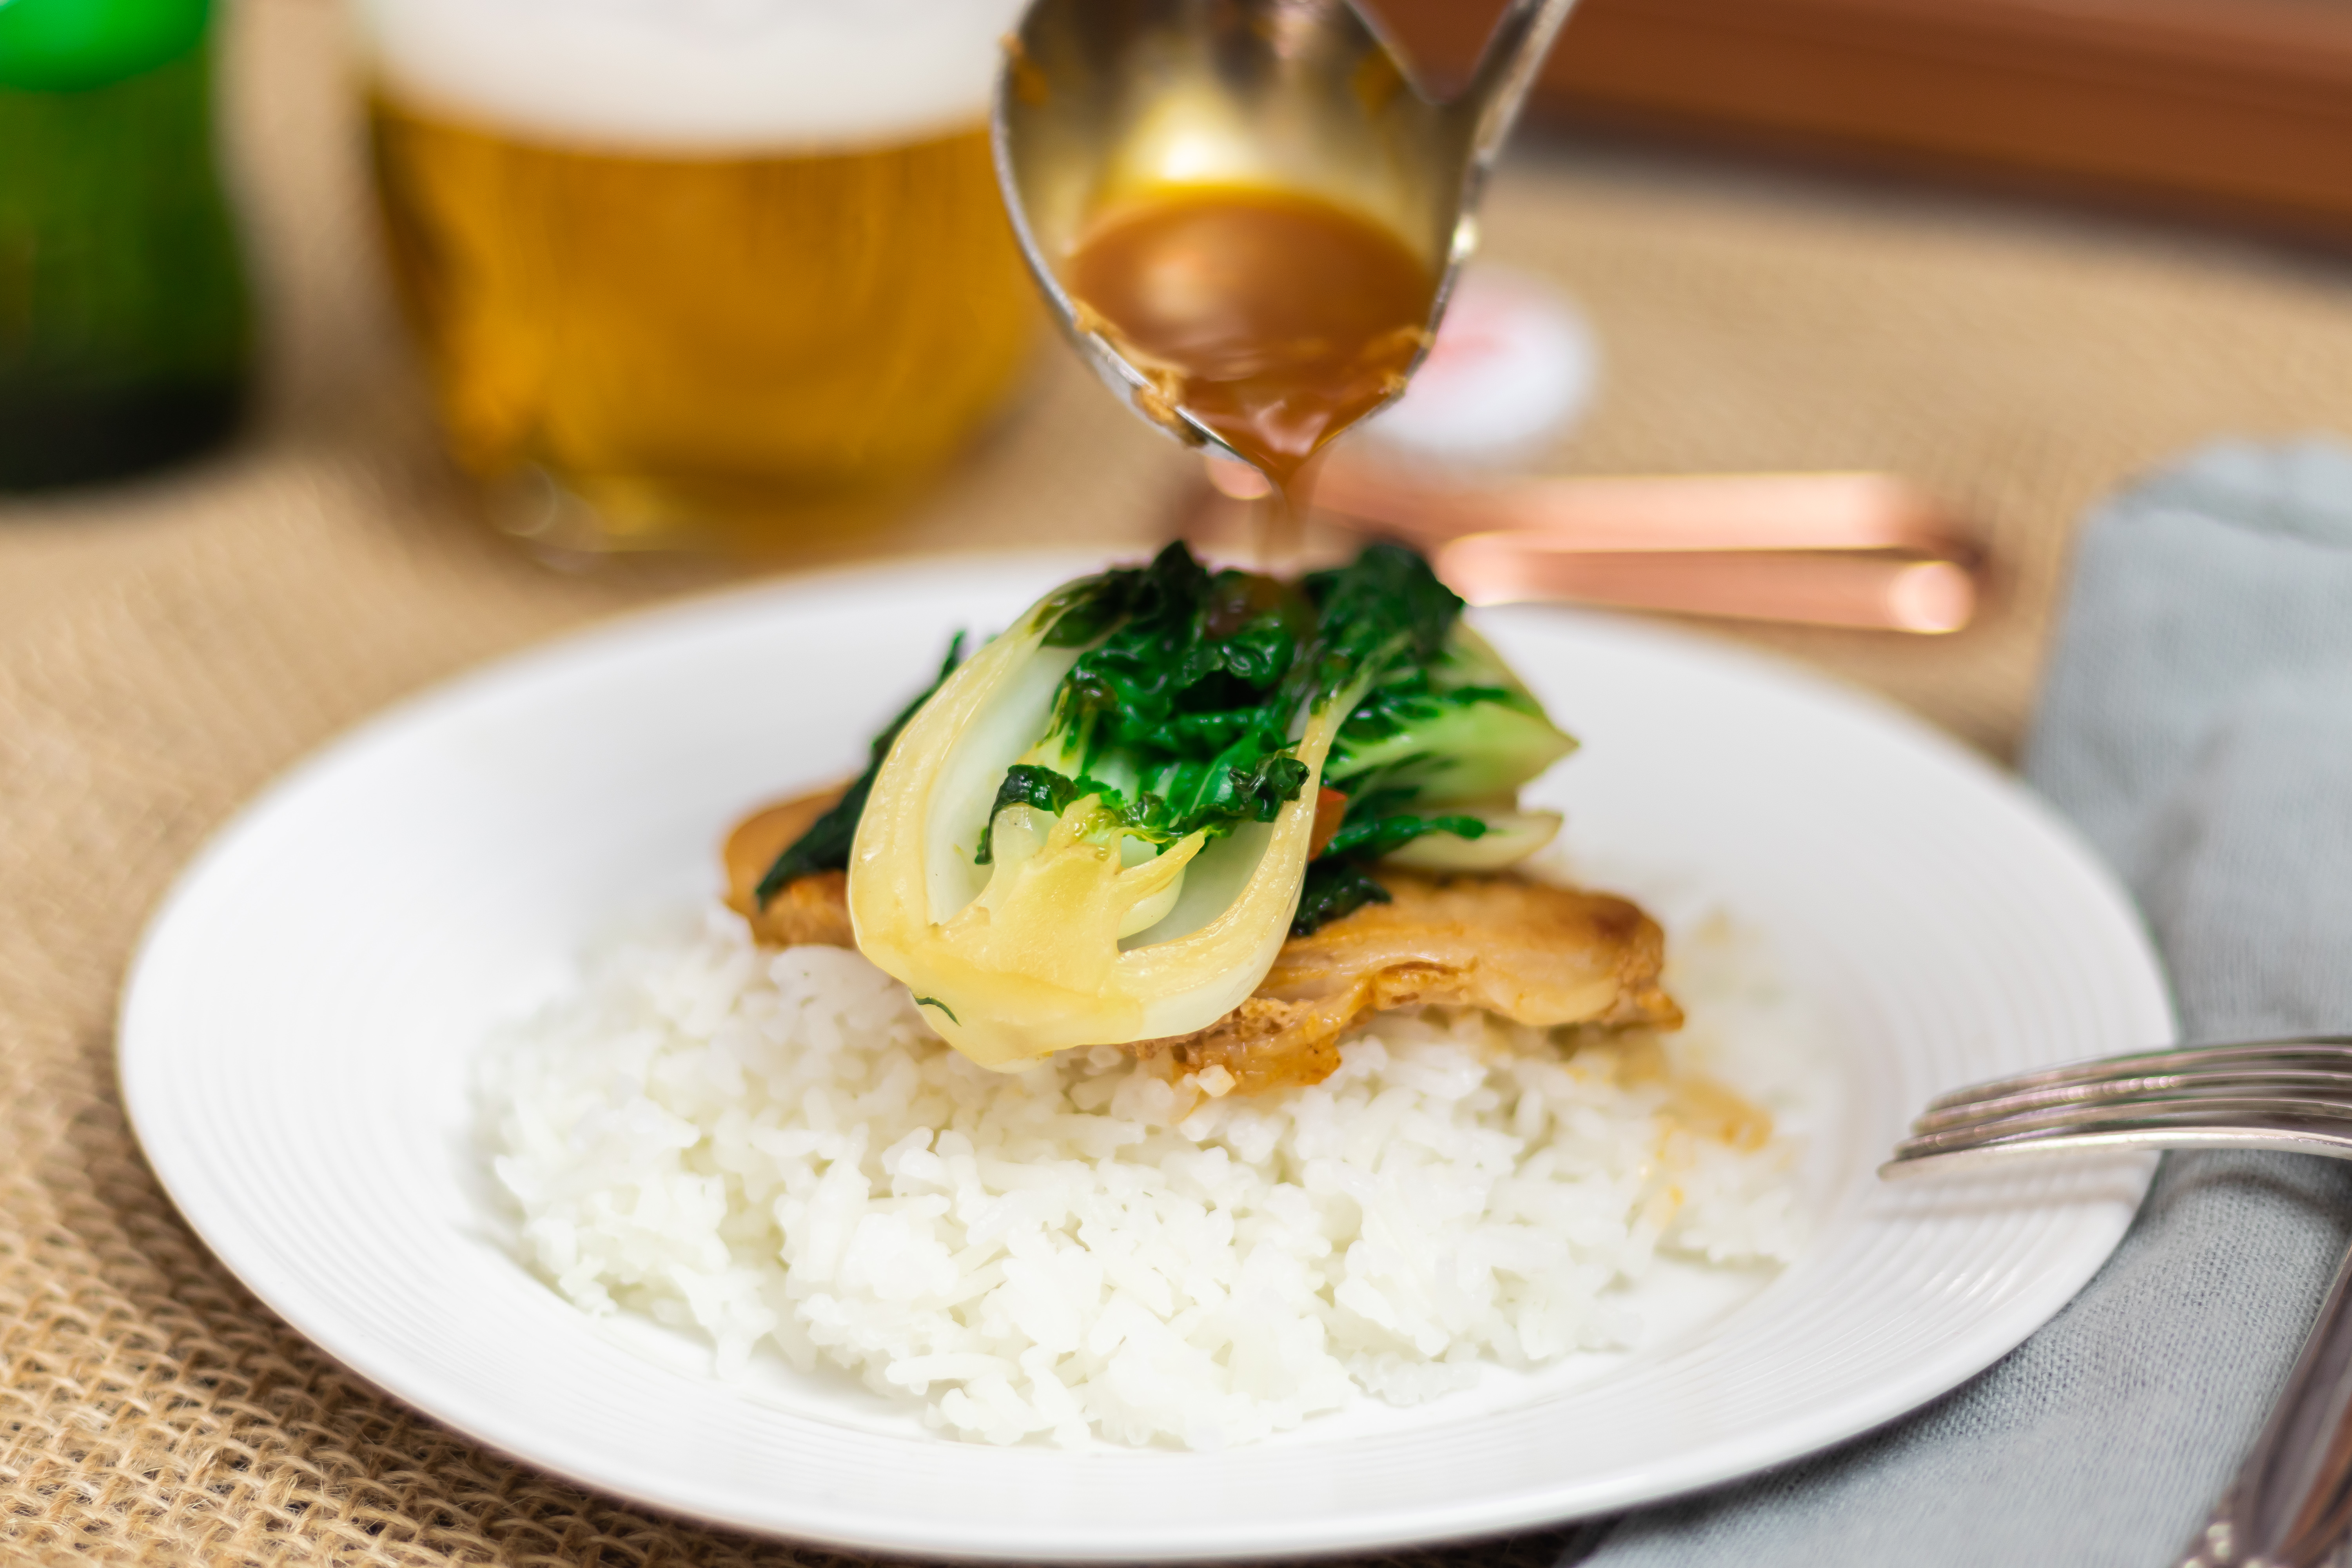
dish, food, cuisine, ingredient, steamed rice, white rice, recipe, la carte food, produce, jasmine rice, comfort food, basmati